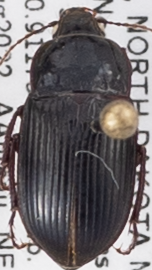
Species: Amara obesa
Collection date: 2022-08-09
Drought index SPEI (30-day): -1.69
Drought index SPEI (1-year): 0.646
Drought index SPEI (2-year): -0.88